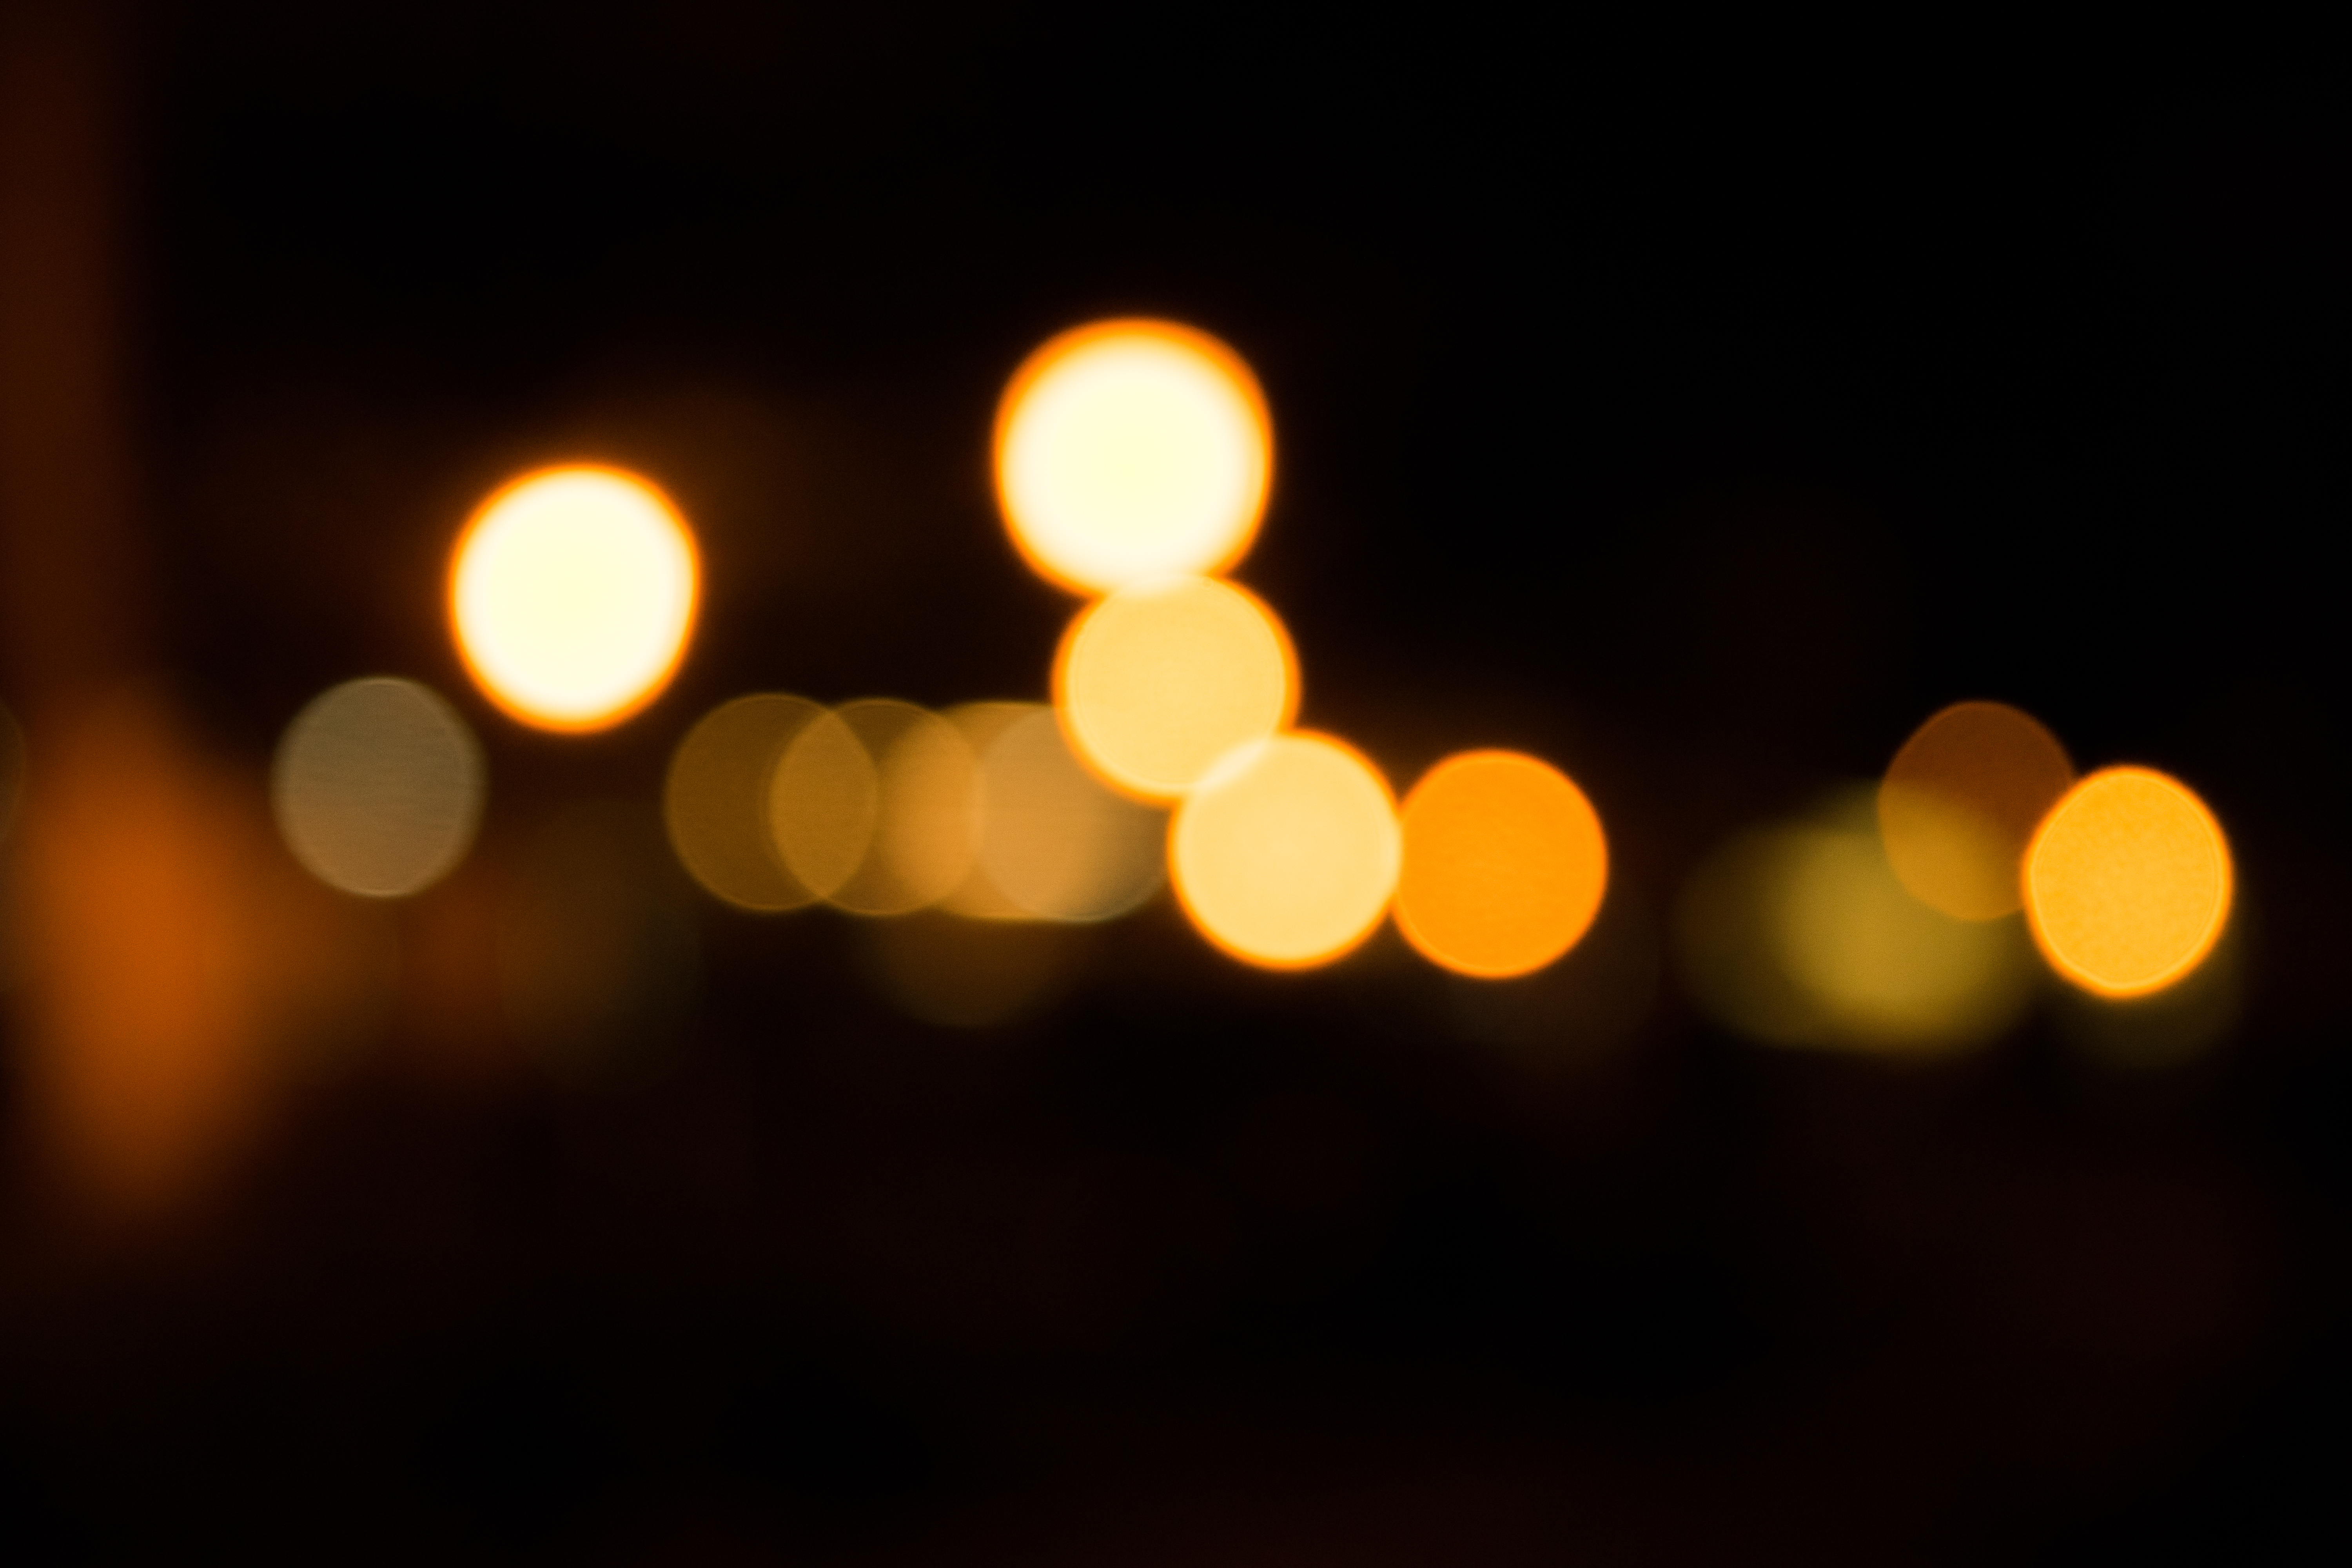
light, blur, abstract, night, sunlight, round, city, dark, celebration, color, darkness, yellow, christmas, lighting, circle, illuminated, lights, focus, gold, design, bright, party, center, magic, shining, bit, defocused, warmly, luminescence